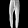
Label: Trouser